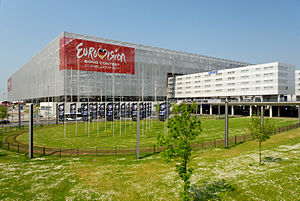
Eurovision Song Contest 2011
Esprit Arena hvor årets grand prix blev afholdt
"Eurovision Song Contest 2011 var det 56. Eurovision Song Contest og blev afholdt i Düsseldorf i Tyskland. Tyskland var arrangør efter Lena Meyer-Landruts sejr i 2010 med ""Satellite"". Semifinalerne fandt sted den 10. og 12. maj 2011 med finalen den 14. maj 2011.